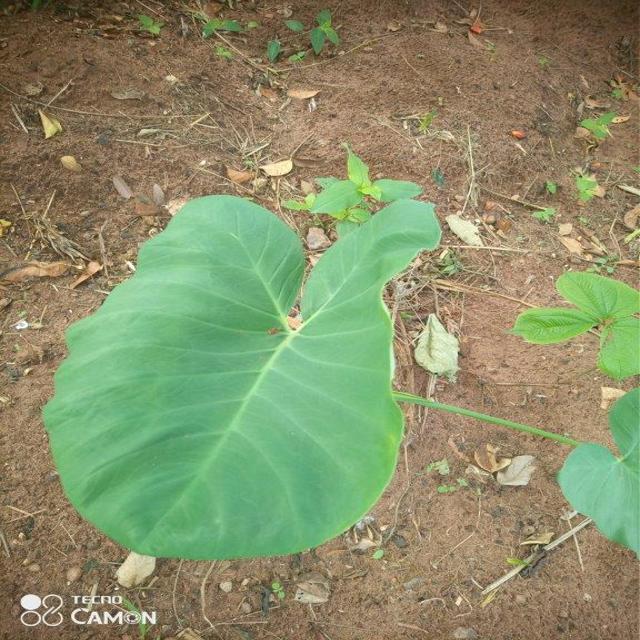
Label: Healthy